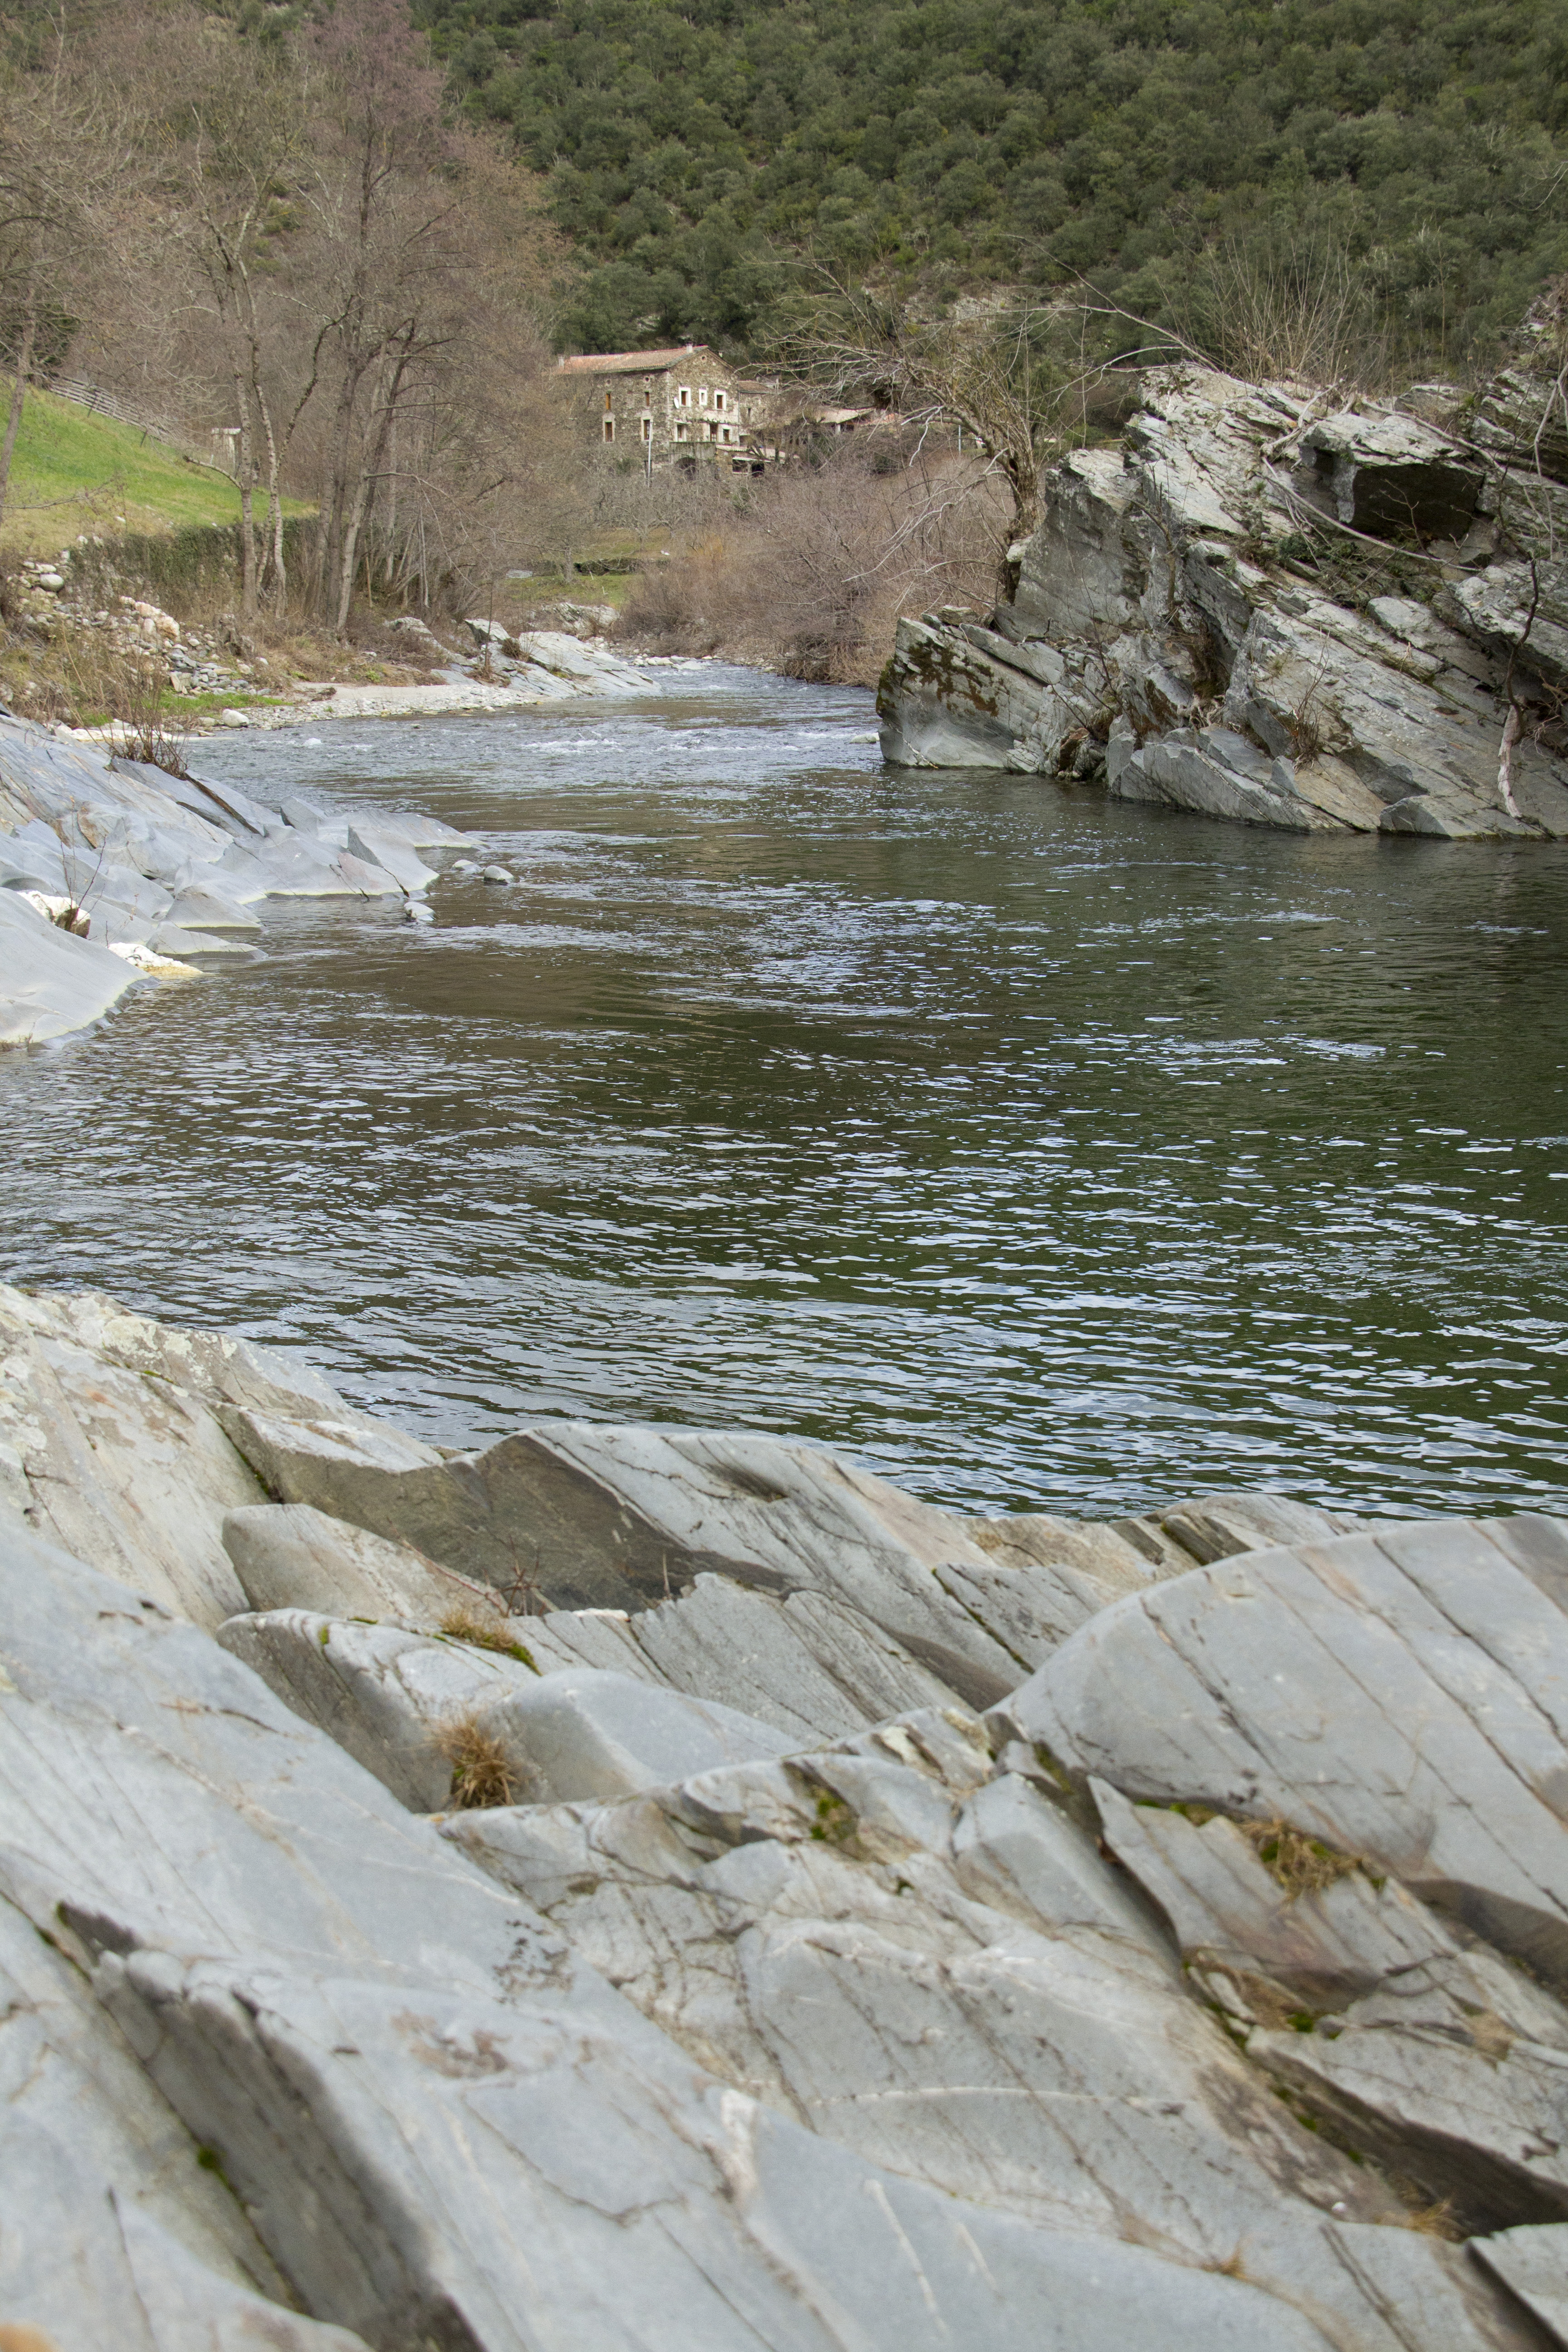
sea, coast, water, rock, wilderness, river, valley, cliff, france, europe, stream, rapid, terrain, body of water, massif, hiver, geology, source, fleuve, hrault, gard, eauxvives, languedoc, profondeur, gour, aigoual, wadi, landform